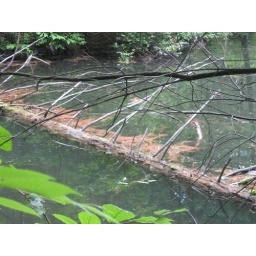
trees in the water